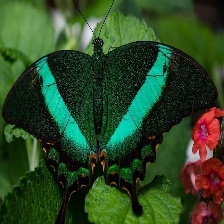
Species: BANDED PEACOCK